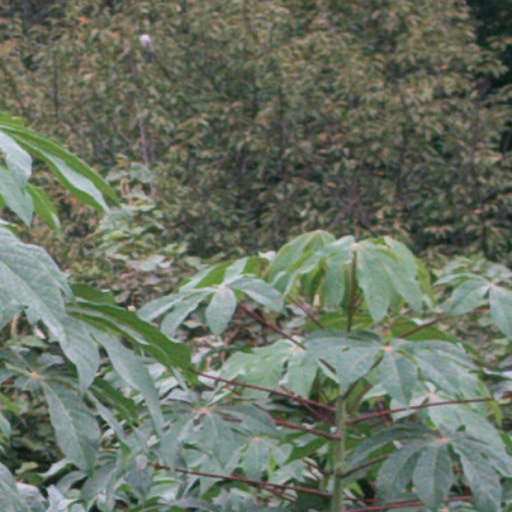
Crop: cassava